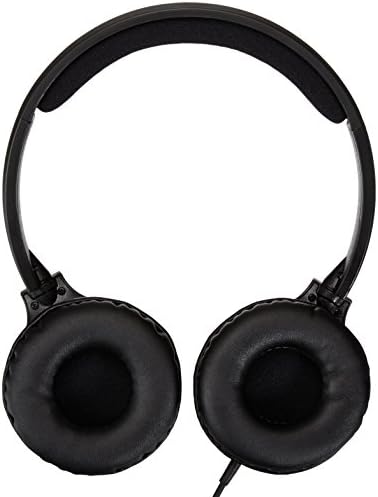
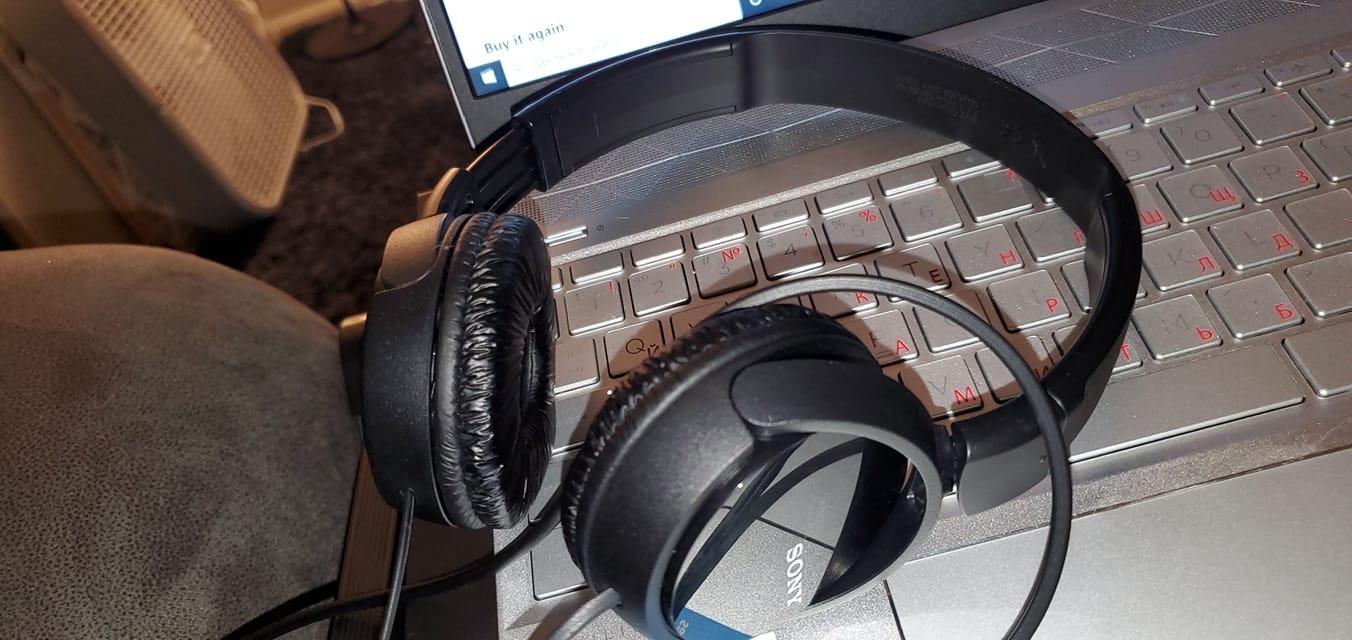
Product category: headphones
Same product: no